Chikubushima

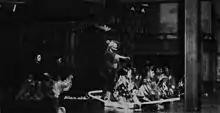
"Chikubushima", Sakurama Kintaro II（櫻間金太郎）

Chikubushima is an anonymous Noh play of the first category, celebrating the sacred volcanic island of that name in Lake Biwa.